Hale Telescope

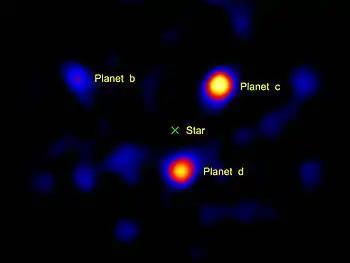
Direct image of exoplanets around the star HR8799 using a vortex coronagraph on a 1.5m portion of the Hale Telescope

Originally, the Hale Telescope was going to use a primary mirror of fused quartz manufactured by General Electric, but instead the primary mirror was cast in 1934 at Corning Glass Works in New York state using Corning's then new material called Pyrex (borosilicate glass).